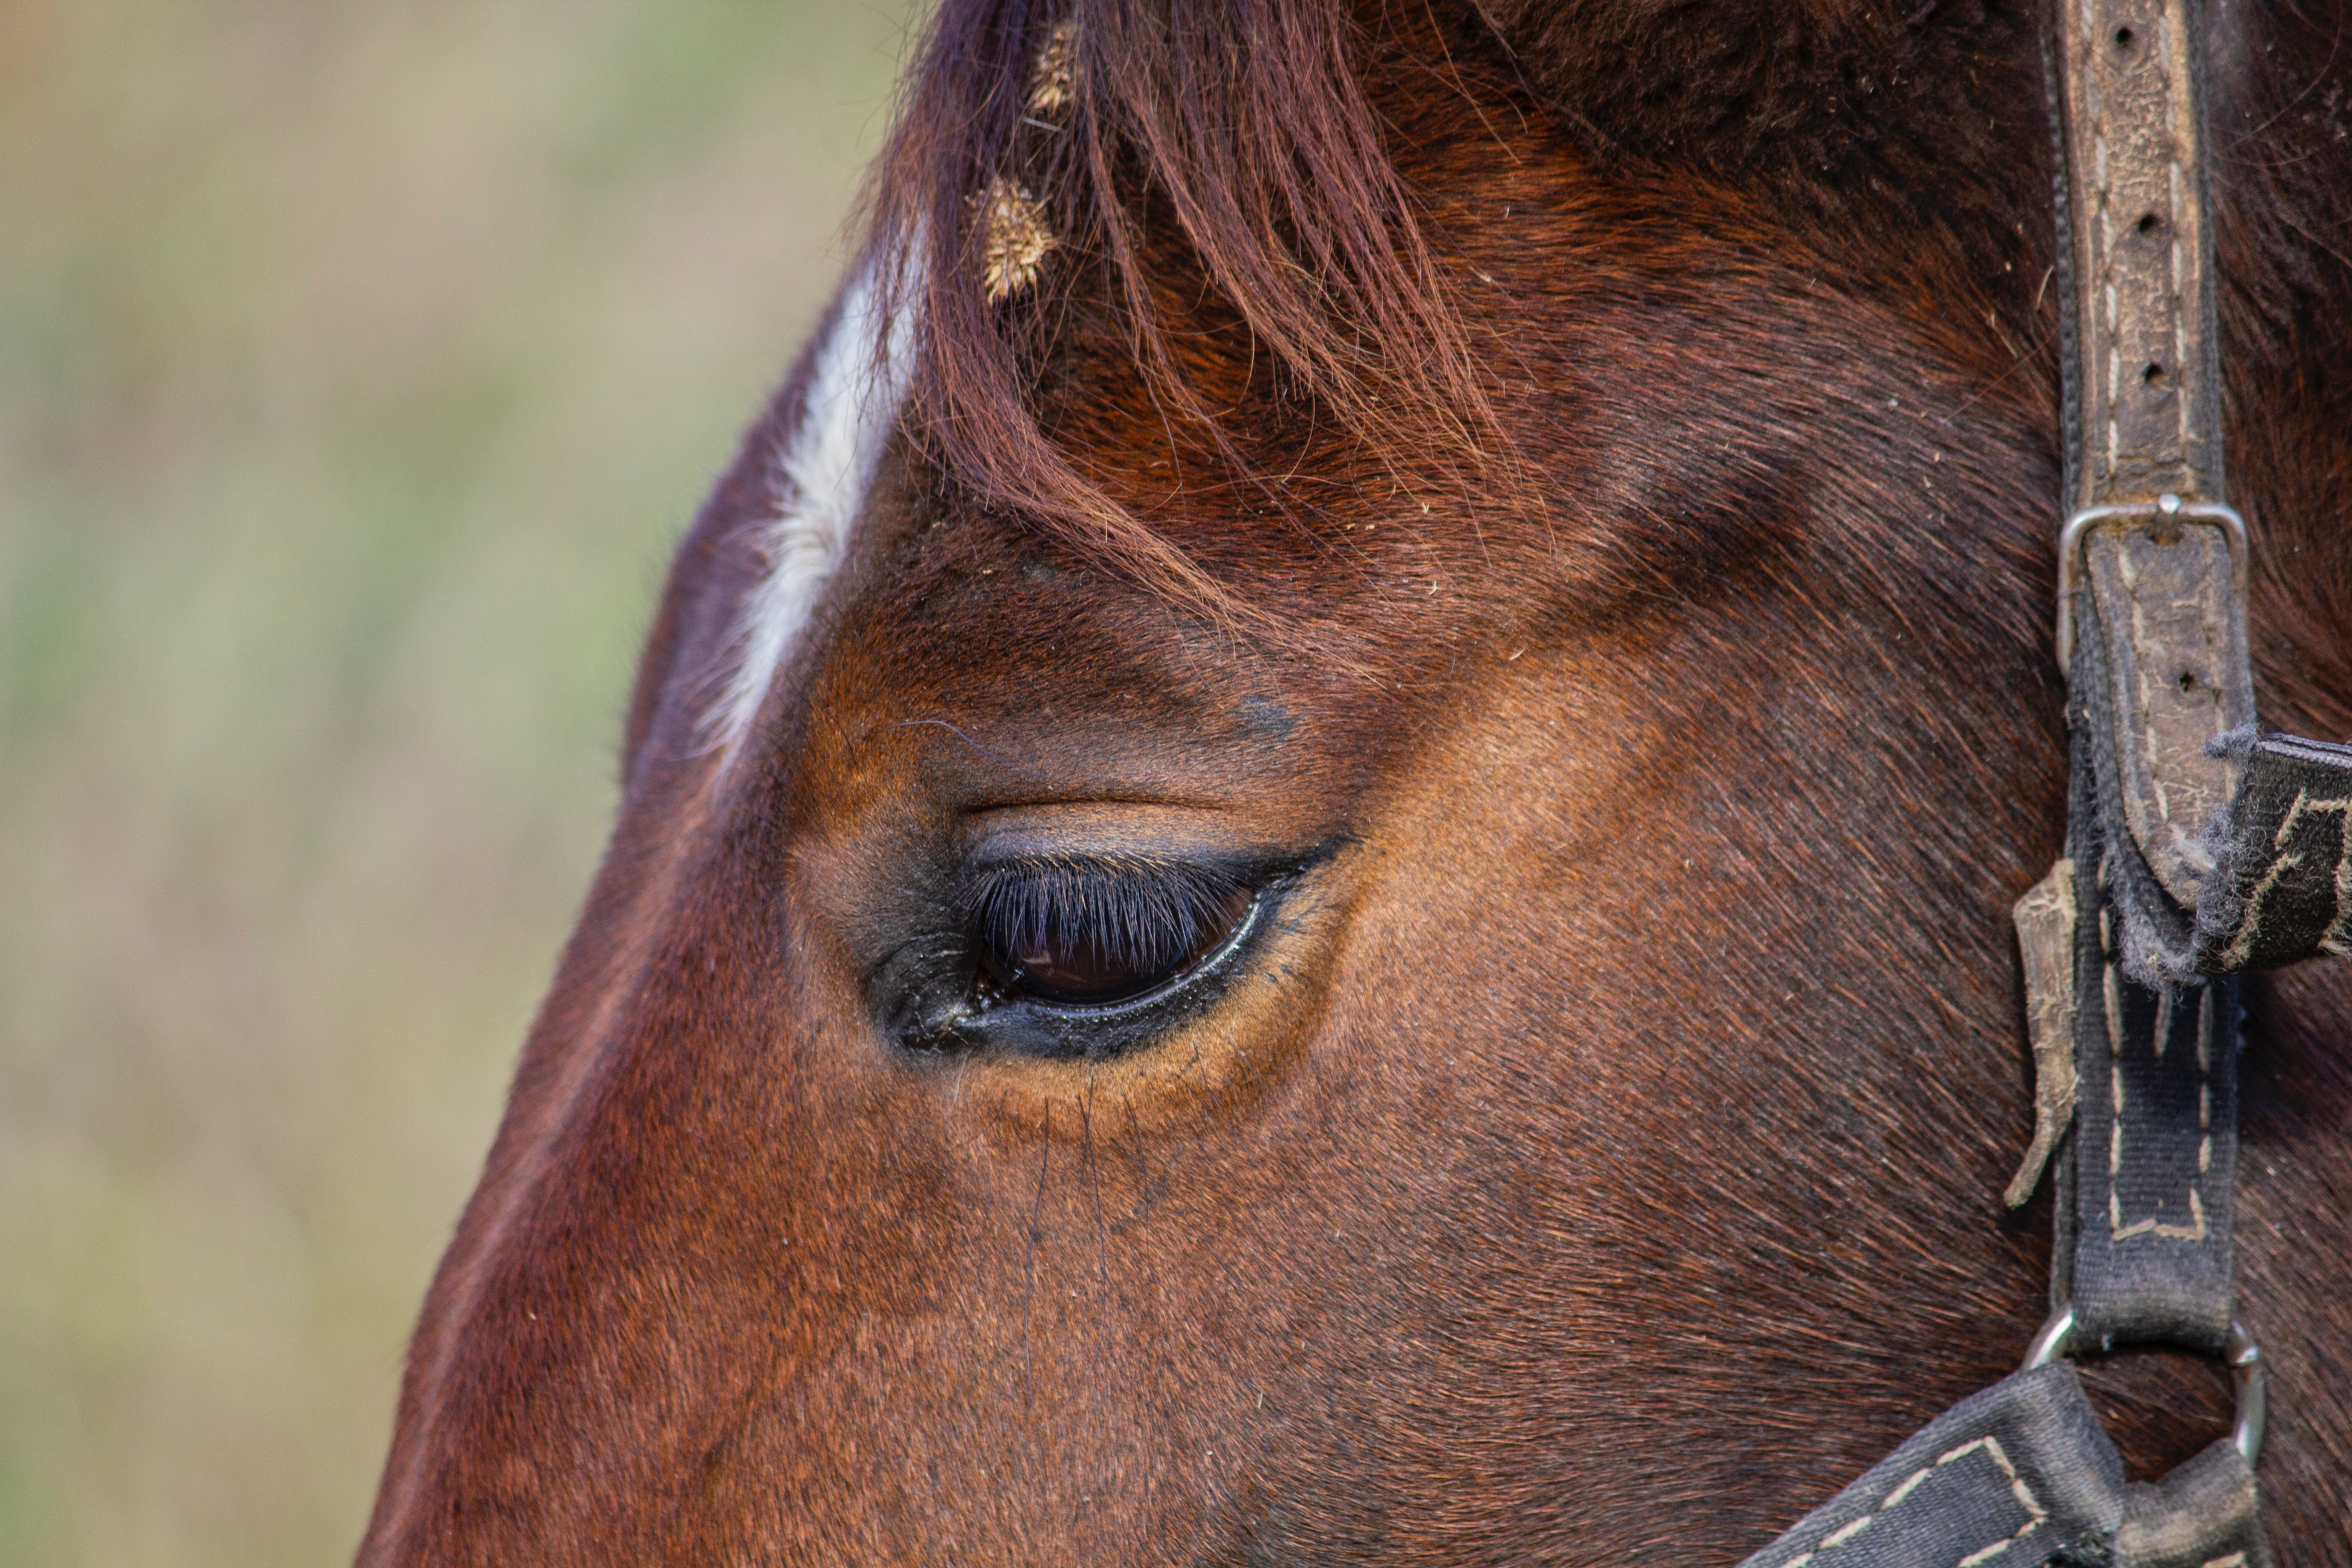
horse, bridle, eye, halter, mane, horse like mammal, fauna, close up, horse tack, snout, stallion, livestock, rein, organ, mustang horse, wildlife, grass, mare, pack animal